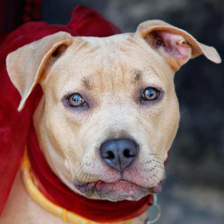
Label: animals